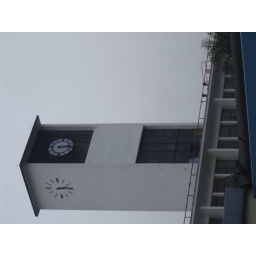
Truly, for me it does'nt look like a clock tower in HK